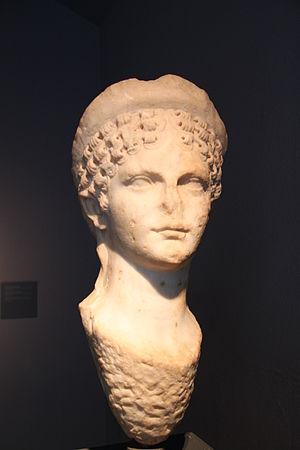
Portrait en marbre d'une femme, premier siècle avant JC. Portrait attribué à Agripina minor.Català: Retrat feminí de marbre. Segle I dC. Retrat atribuït a Agripina menor.Español: Retrato femenino de mármol. Siglo I d.C. retrato atribuido a Agripina menor.